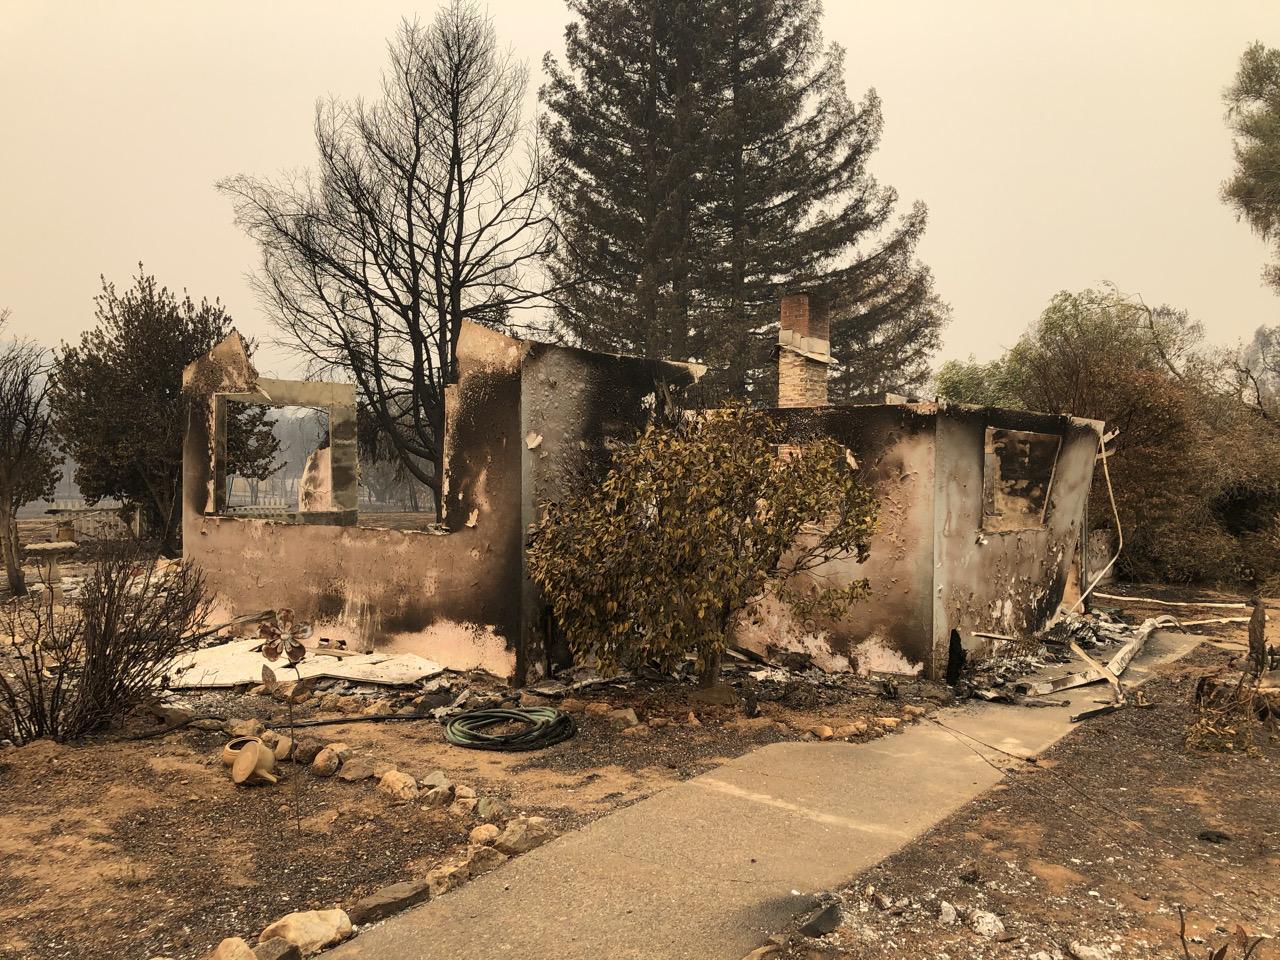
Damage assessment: destroyed